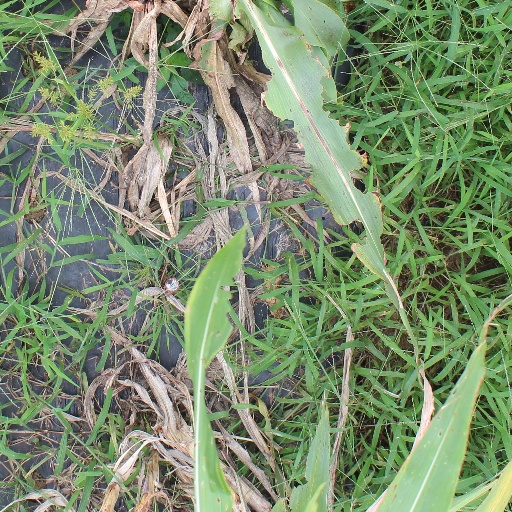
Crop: sorghum